List of people associated with Wadham College, Oxford

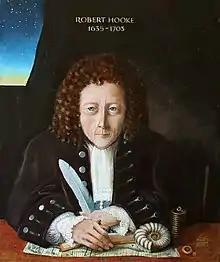
Robert Hooke

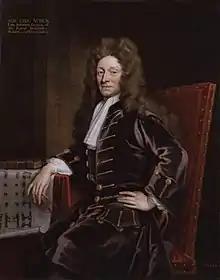
Christopher Wren

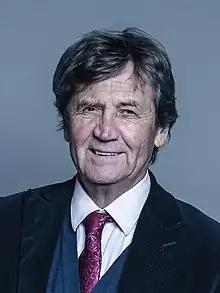
Melvyn Bragg

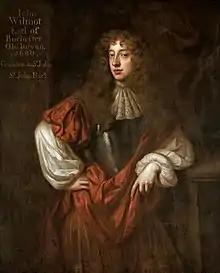
John Wilmot, 2nd Earl of Rochester

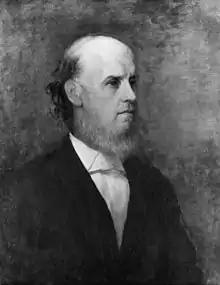
Samuel Barnett

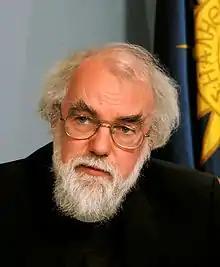
Rowan Williams

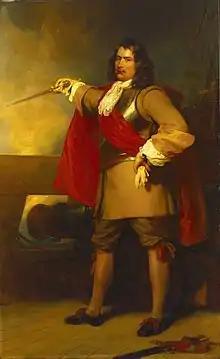
Robert Blake

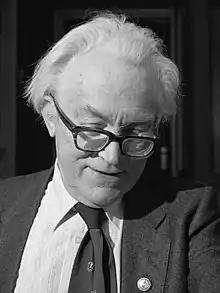
Michael Foot

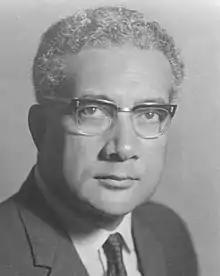
Kamisese Mara

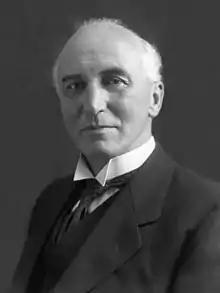
John Simon, 1st Viscount Simon

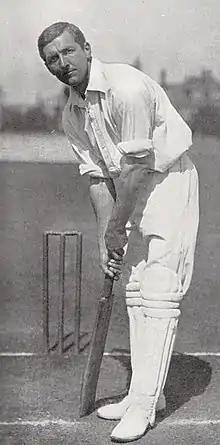
C. B. Fry

The Warden is the college's principal, responsible for its academic leadership, chairing its governing body, and representing it in the outside world. Below is a list of the Wardens of Wadham college in chronological order. Their time in office is given in parentheses.